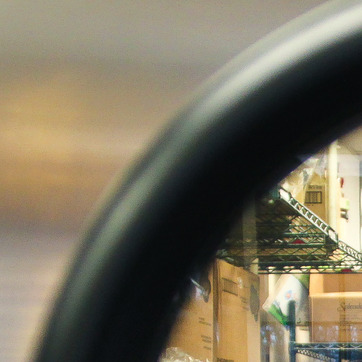
Material: plastic